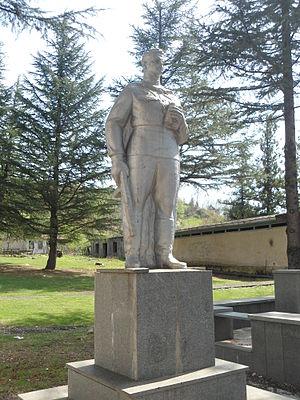
Meliton Kantaria, né le 5 octobre 1920 et mort le 27 décembre 1993 à Moscou était un sergent géorgien de l'Armée rouge qui est connu pour avoir hissé le drapeau de l'URSS sur le toit du Reichstag lors de la prise du Reichstag en 1945 à la fin de la Seconde Guerre mondiale. L'image fut immortalisée par le photographe Yevgeny Khaldei.